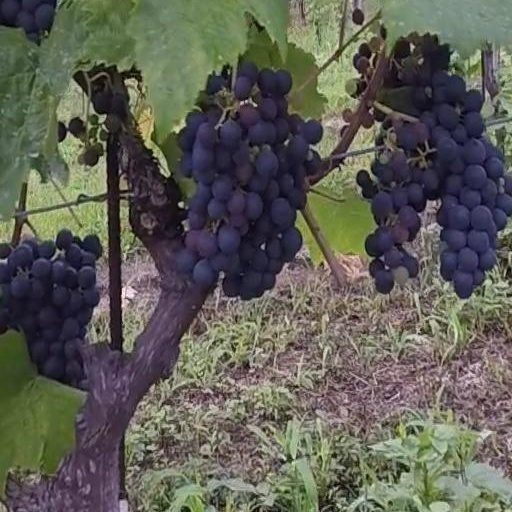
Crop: grape